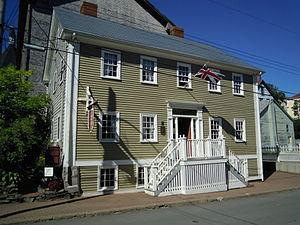
Voici la liste des lieux historiques nationaux du Canada situé en Nouvelle-Écosse. En mars 2011, on compte 88 lieux historiques nationaux en Nouvelle-Écosse, dont 26 sont administrés par Parcs Canada.